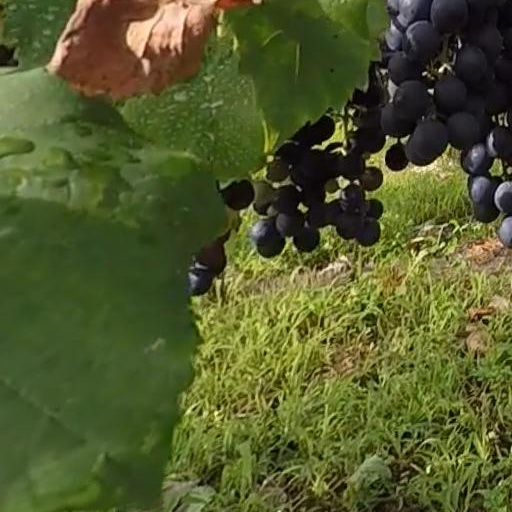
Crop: grape